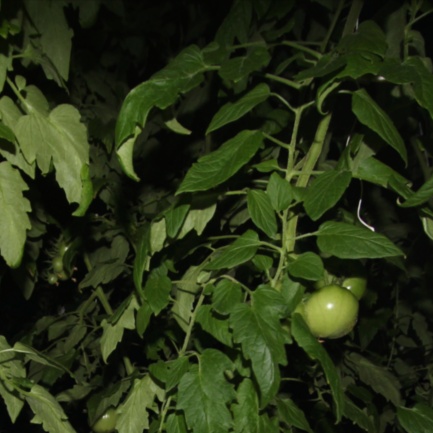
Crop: tomato